Border Guard Service Institute of Belarus

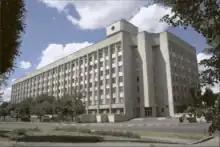
Institute headquarters in Minsk

The school was established on August 19, 1993, when, in accordance with the Resolution of the Council of Ministers of the Republic of Belarus No. 564 the Minsk Higher Military-Political-Arms School faculty was established for border troops. On May 17, 1995, Presidential Decree 192 created the Military Academy of Belarus, which included the faculty of border troops. The first graduation of officers was in 1997. During its existence, the faculty held 13 graduations for about 1,000 border guard officers; 25 students received gold medals and 69 graduated with honors. The institute was established in accordance by decree of the President Alexander Lukashenko on May 5, 2010. Just four days later, on Victory Day, it made its first national appearance among the parade formations participating in the 2010 Minsk Victory Day Parade on Victors Avenue. From July 1, 2010, the institute began as an independent entity and the successor of the Border Guard Service Institute. It is an independent institution of higher education, forming a single integrated system of training, retraining and advanced training of human resources for the border service.